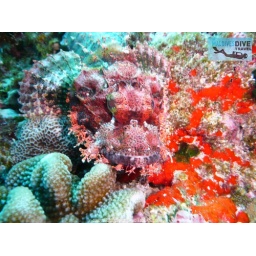
A scorpion fish using the nearby red coral to help its camouflage in the Maldives.